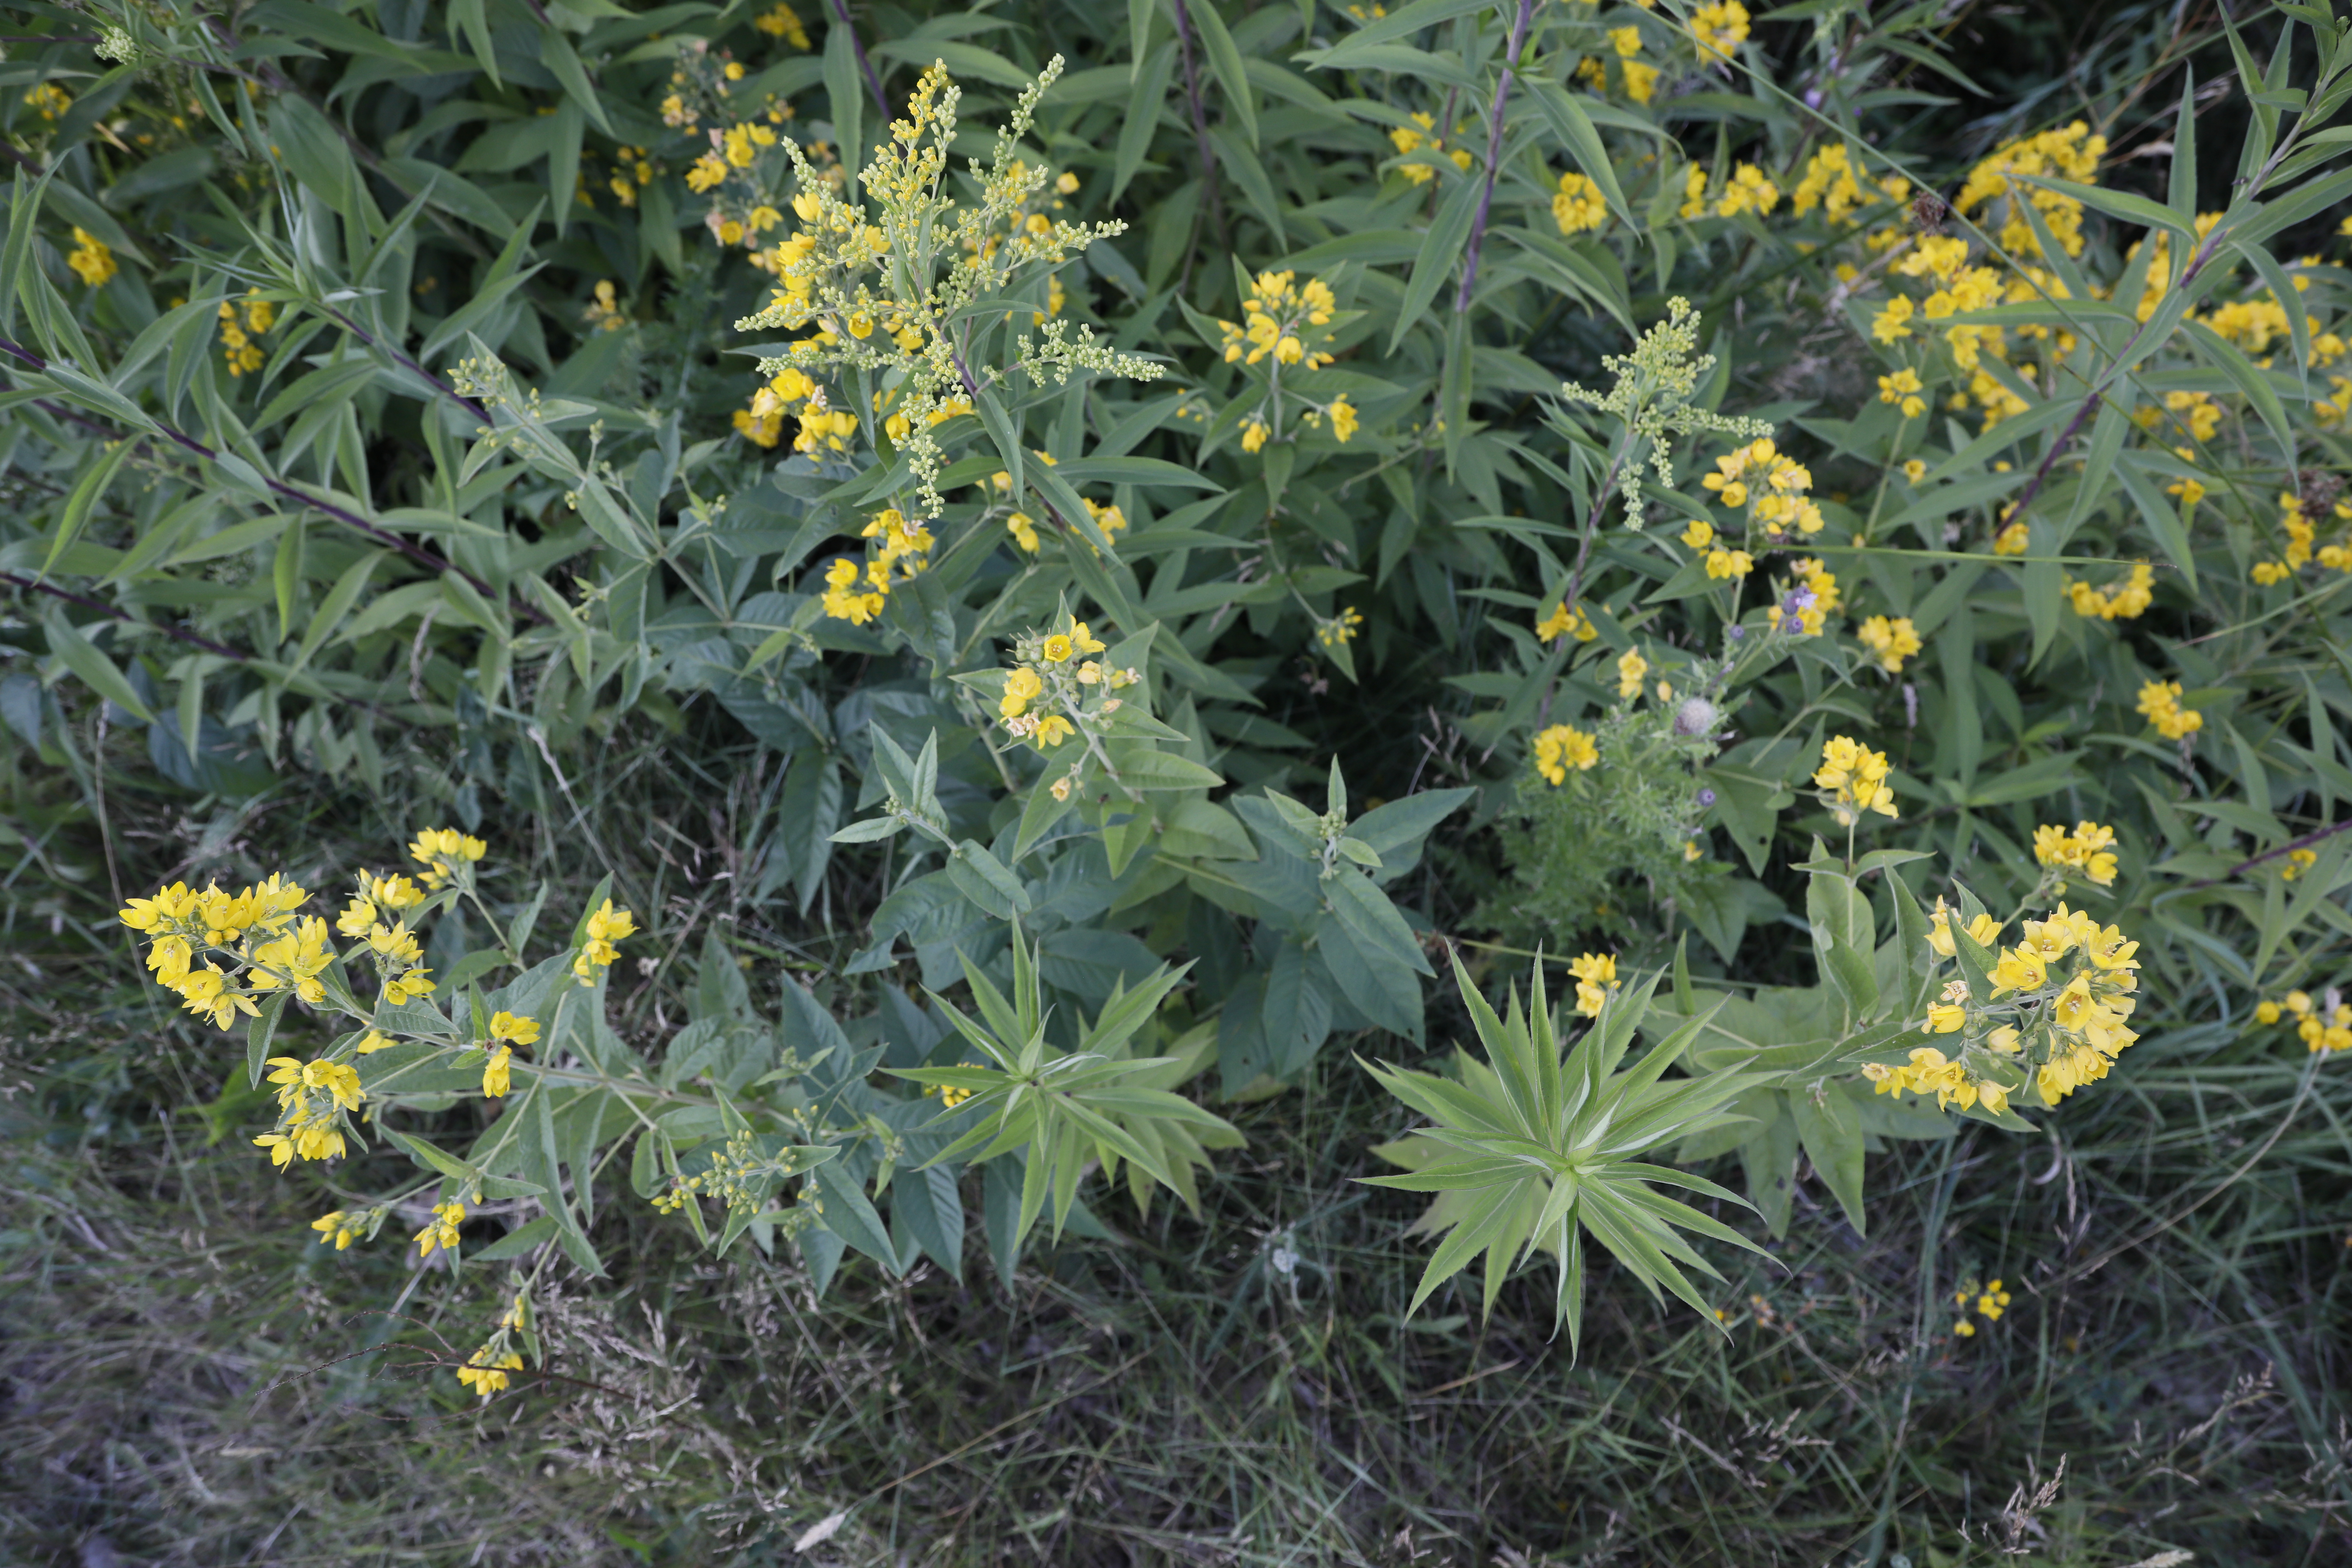
Plant species: Lysimachia vulgaris